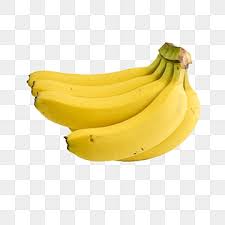
Label: Banana